Portuguese people

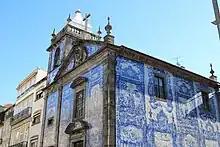
Azulejos are a distinctive feature of Portuguese architecture as it is the case with , in Porto

A small but growing Portuguese community – consisting mainly of recent expats and numbering about 3,500 people – is found in Japan, South Korea, China and Taiwan, whose name in European texts until the 20th century – "Formosa", meaning "beautiful (island)" – is Portuguese.